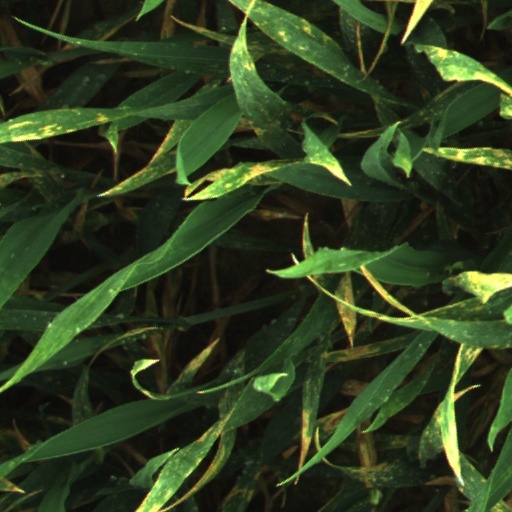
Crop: wheat